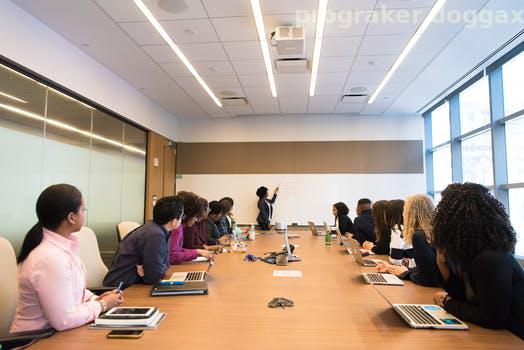
Label: Watermark